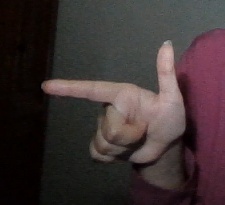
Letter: yaa